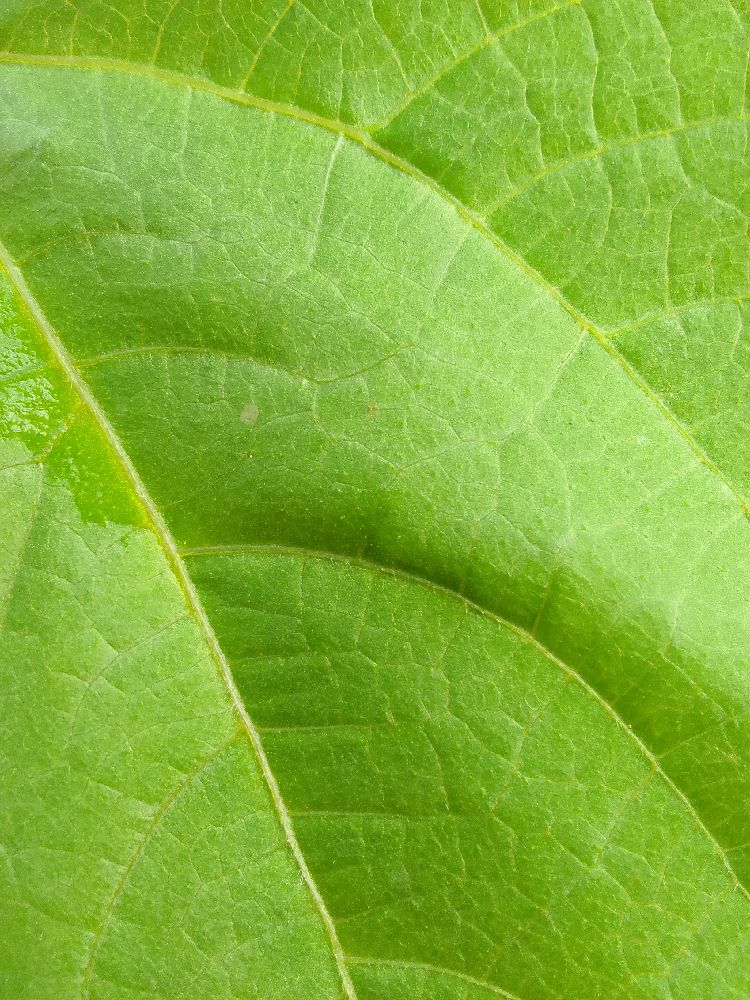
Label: healthy